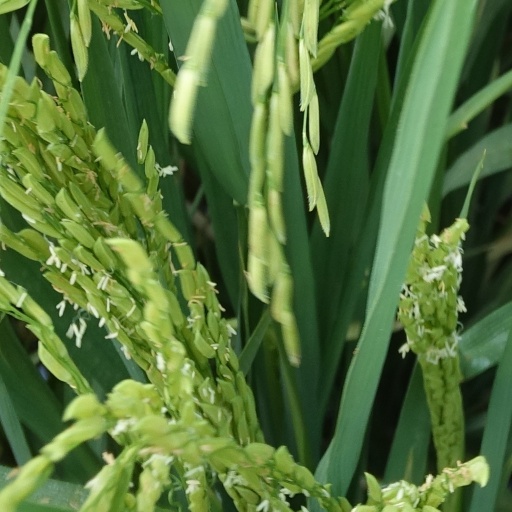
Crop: rice